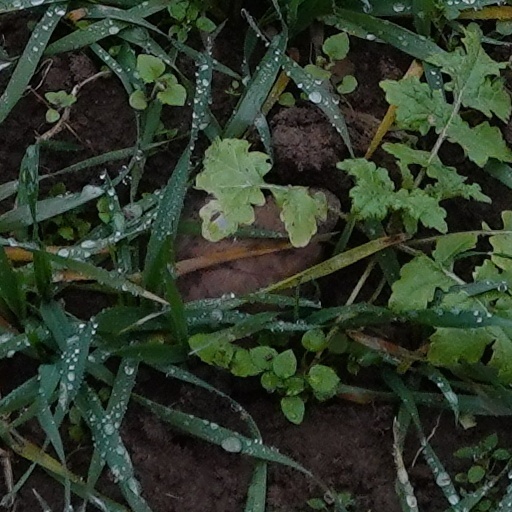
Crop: wheat